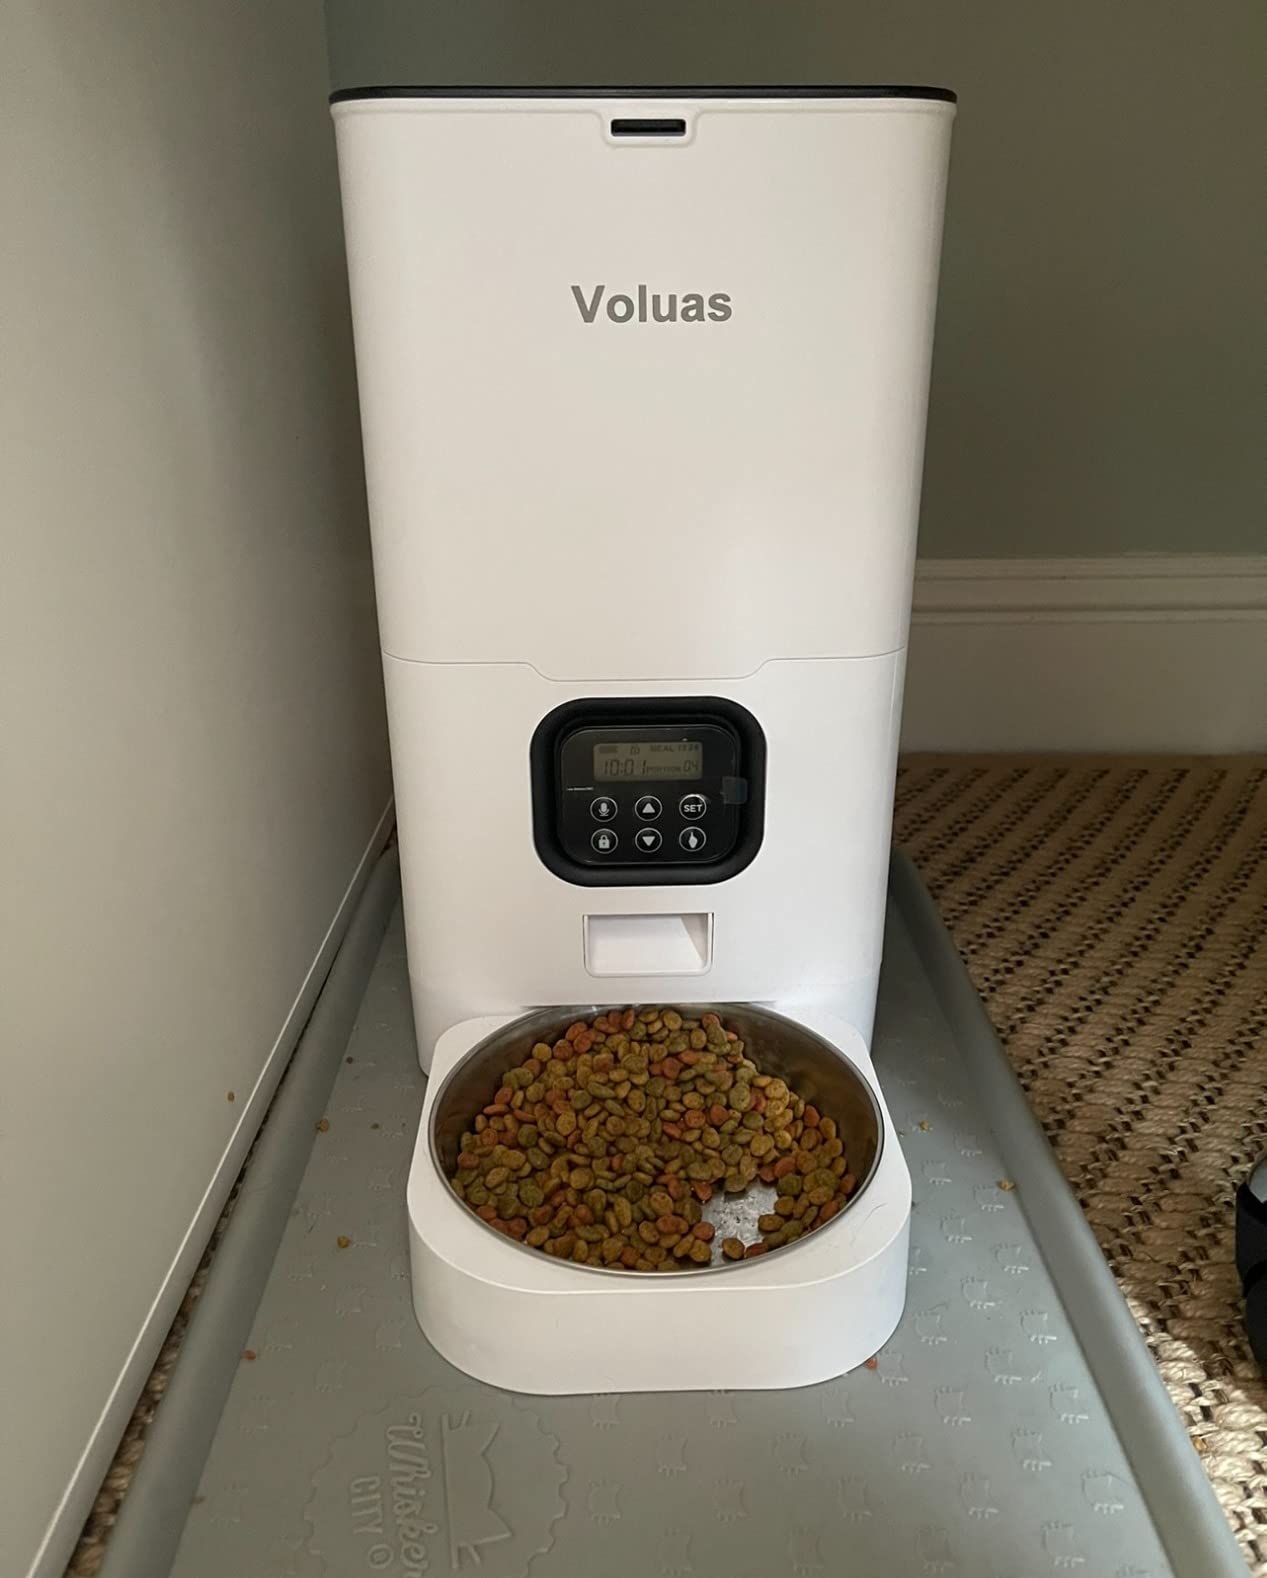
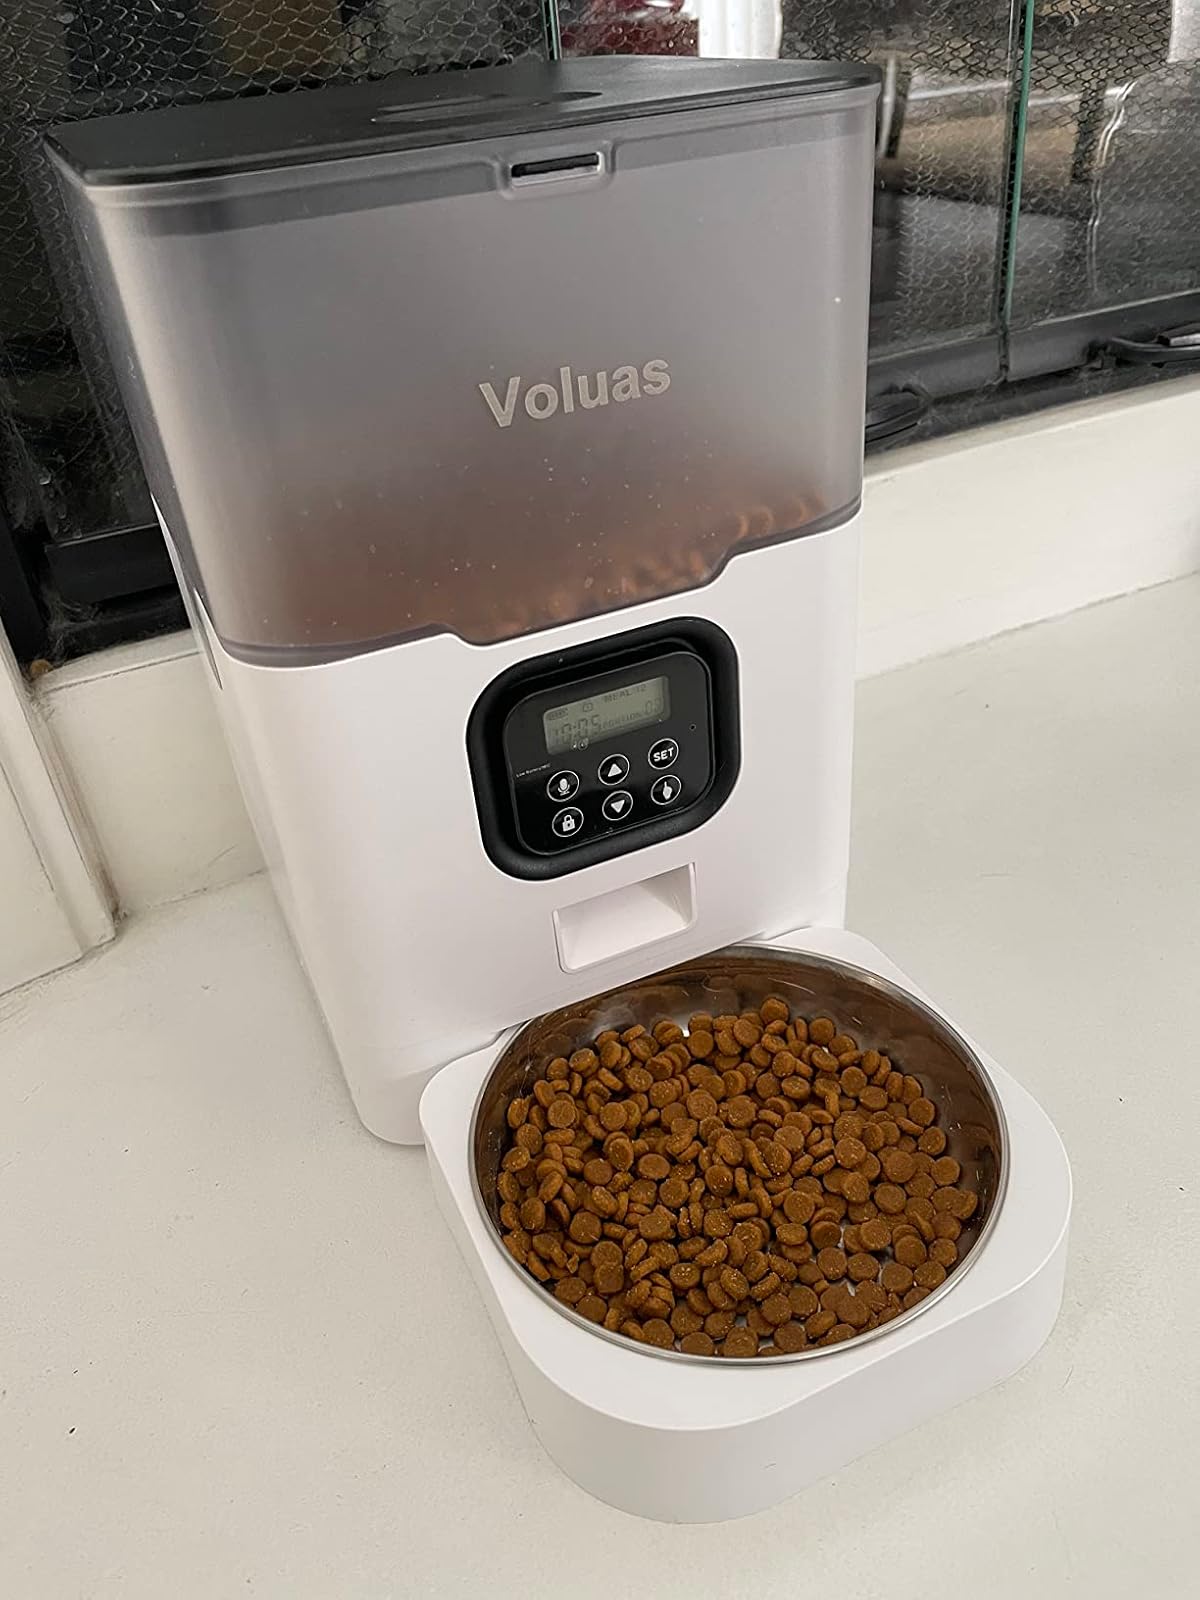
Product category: items_feeder
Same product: no